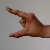
The image shows a hand gesture representing the letter 'Z' in Indian Sign Language.